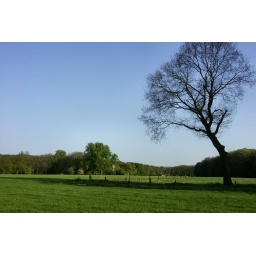
Not a cloud in the sky